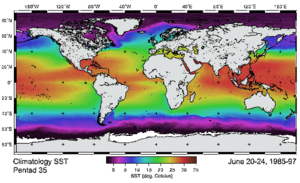
La mesure de température par satellite de l’atmosphère à diverses altitudes, de celle du sol et de la mer se fait par interprétation des mesures de capteurs sensibles à la luminance terrestre dans différentes longueurs d’onde. Les satellites météorologiques comportent maintenant souvent plus de 10 de ces capteurs qui permettent de sonder l’atmosphère pour repérer la structure des nuages et des systèmes météorologiques, les effets des îlots de chaleur urbains, les courants marins, les phénomènes comme El Niño, les feux de forêt, les émissions volcaniques et celles des industries polluantes.